Dan Prestup

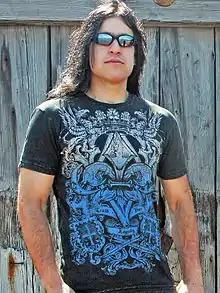
Dan Prestup in May 2011.

Daniel Benjamin Prestup (born November 13, 1984), better known as Dan Prestup, is an American drummer, percussionist, and drum instructor. He is the drummer for symphonic metal band Everdawn (formerly known as Midnight Eternal), hard rock band Spider Rockets, and several other projects.